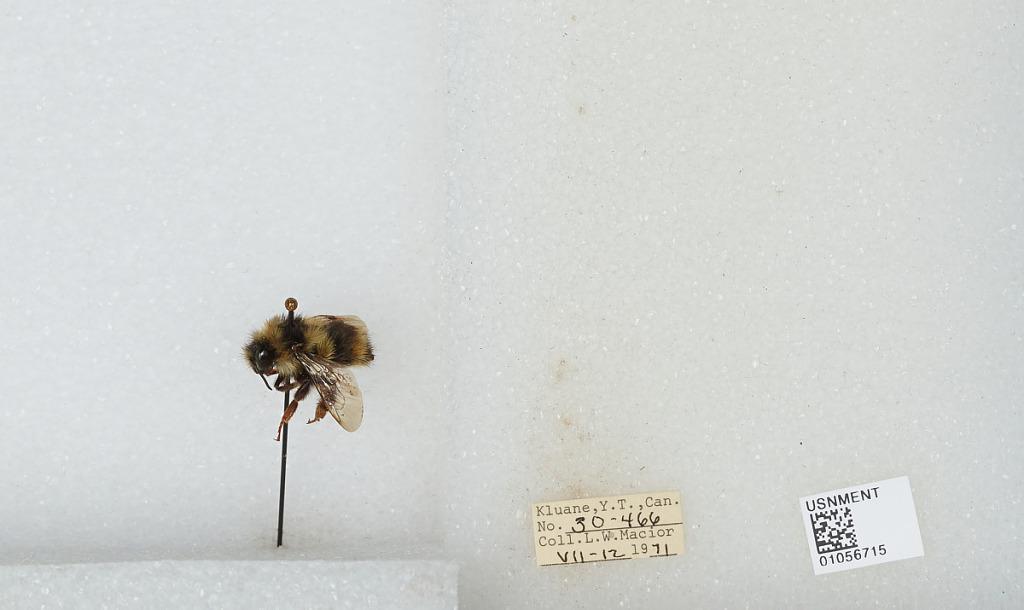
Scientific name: Bombus bifarius nearcticus
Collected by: L. Macior
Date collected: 1971-7-12
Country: Canada
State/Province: Yukon Territory
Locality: Kluane
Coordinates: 60.75, -139.5